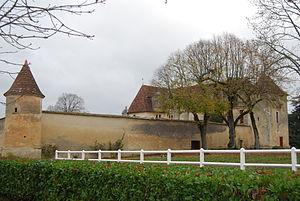
Château du Grand Verdus, (Inscrit, 1978) This building is indexed in the Base Mérimée, a database of architectural heritage maintained by the French Ministry of Culture,
Cet article recense les monuments historiques de l'arrondissement de Bordeaux, dans le département de la Gironde, en France.
Sadirac est une commune du Sud-Ouest de la France, située dans le département de la Gironde, en région Nouvelle-Aquitaine.